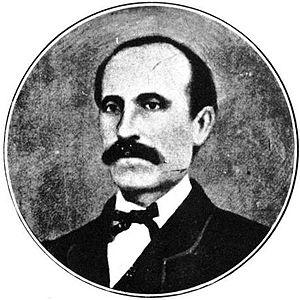
La sardane est une danse traditionnelle catalane où les danseurs en cercle se tiennent par la main, accompagnés par la musique d'un ensemble instrumental appelé cobla. Le terme désigne également la musique qui accompagne la danse.
Josep Maria Ventura i Casas plus connu sous le nom de Pep Ventura, est un musicien et compositeur catalan, qui reforme la sardane et la cobla pour lui donner son amplitude actuelle.